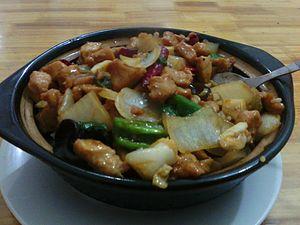
Le poulet impérial, aussi appelé poulet kung pao ou poulet gong bao est un plat sauté épicé à base de poulet, cacahuètes, divers légumes et piments. Plat classique, de la cuisine du Sichuan, province du sud-ouest de la Chine, au poivre du Sichuan. Bien qu'il soit commun à travers toute la Chine, il existe en variantes régionales moins épicées que la version sichuanaise, il est devenu un plat commun de la cuisine chinoise occidentalisée.